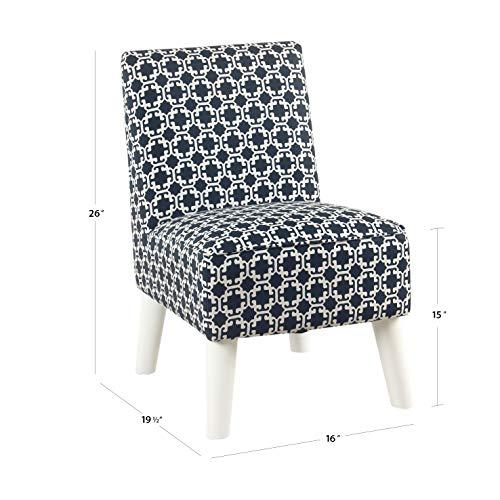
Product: HomePop Youth Modern Armless Slipper Chair, Indigo and White Lattice
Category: Home & Kitchen | Furniture | Kids' Furniture | Chairs & Seats
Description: Welted Seams around Seat Cushion with Indigo and White Lattice Patterned Upholstery.
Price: $91.99
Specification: ProductDimensions:19.5x16x26inches|ItemWeight:16pounds|ShippingWeight:16pounds|Manufacturer:HomePop|ASIN:B07H64M3PM|Itemmodelnumber:K7770-A853